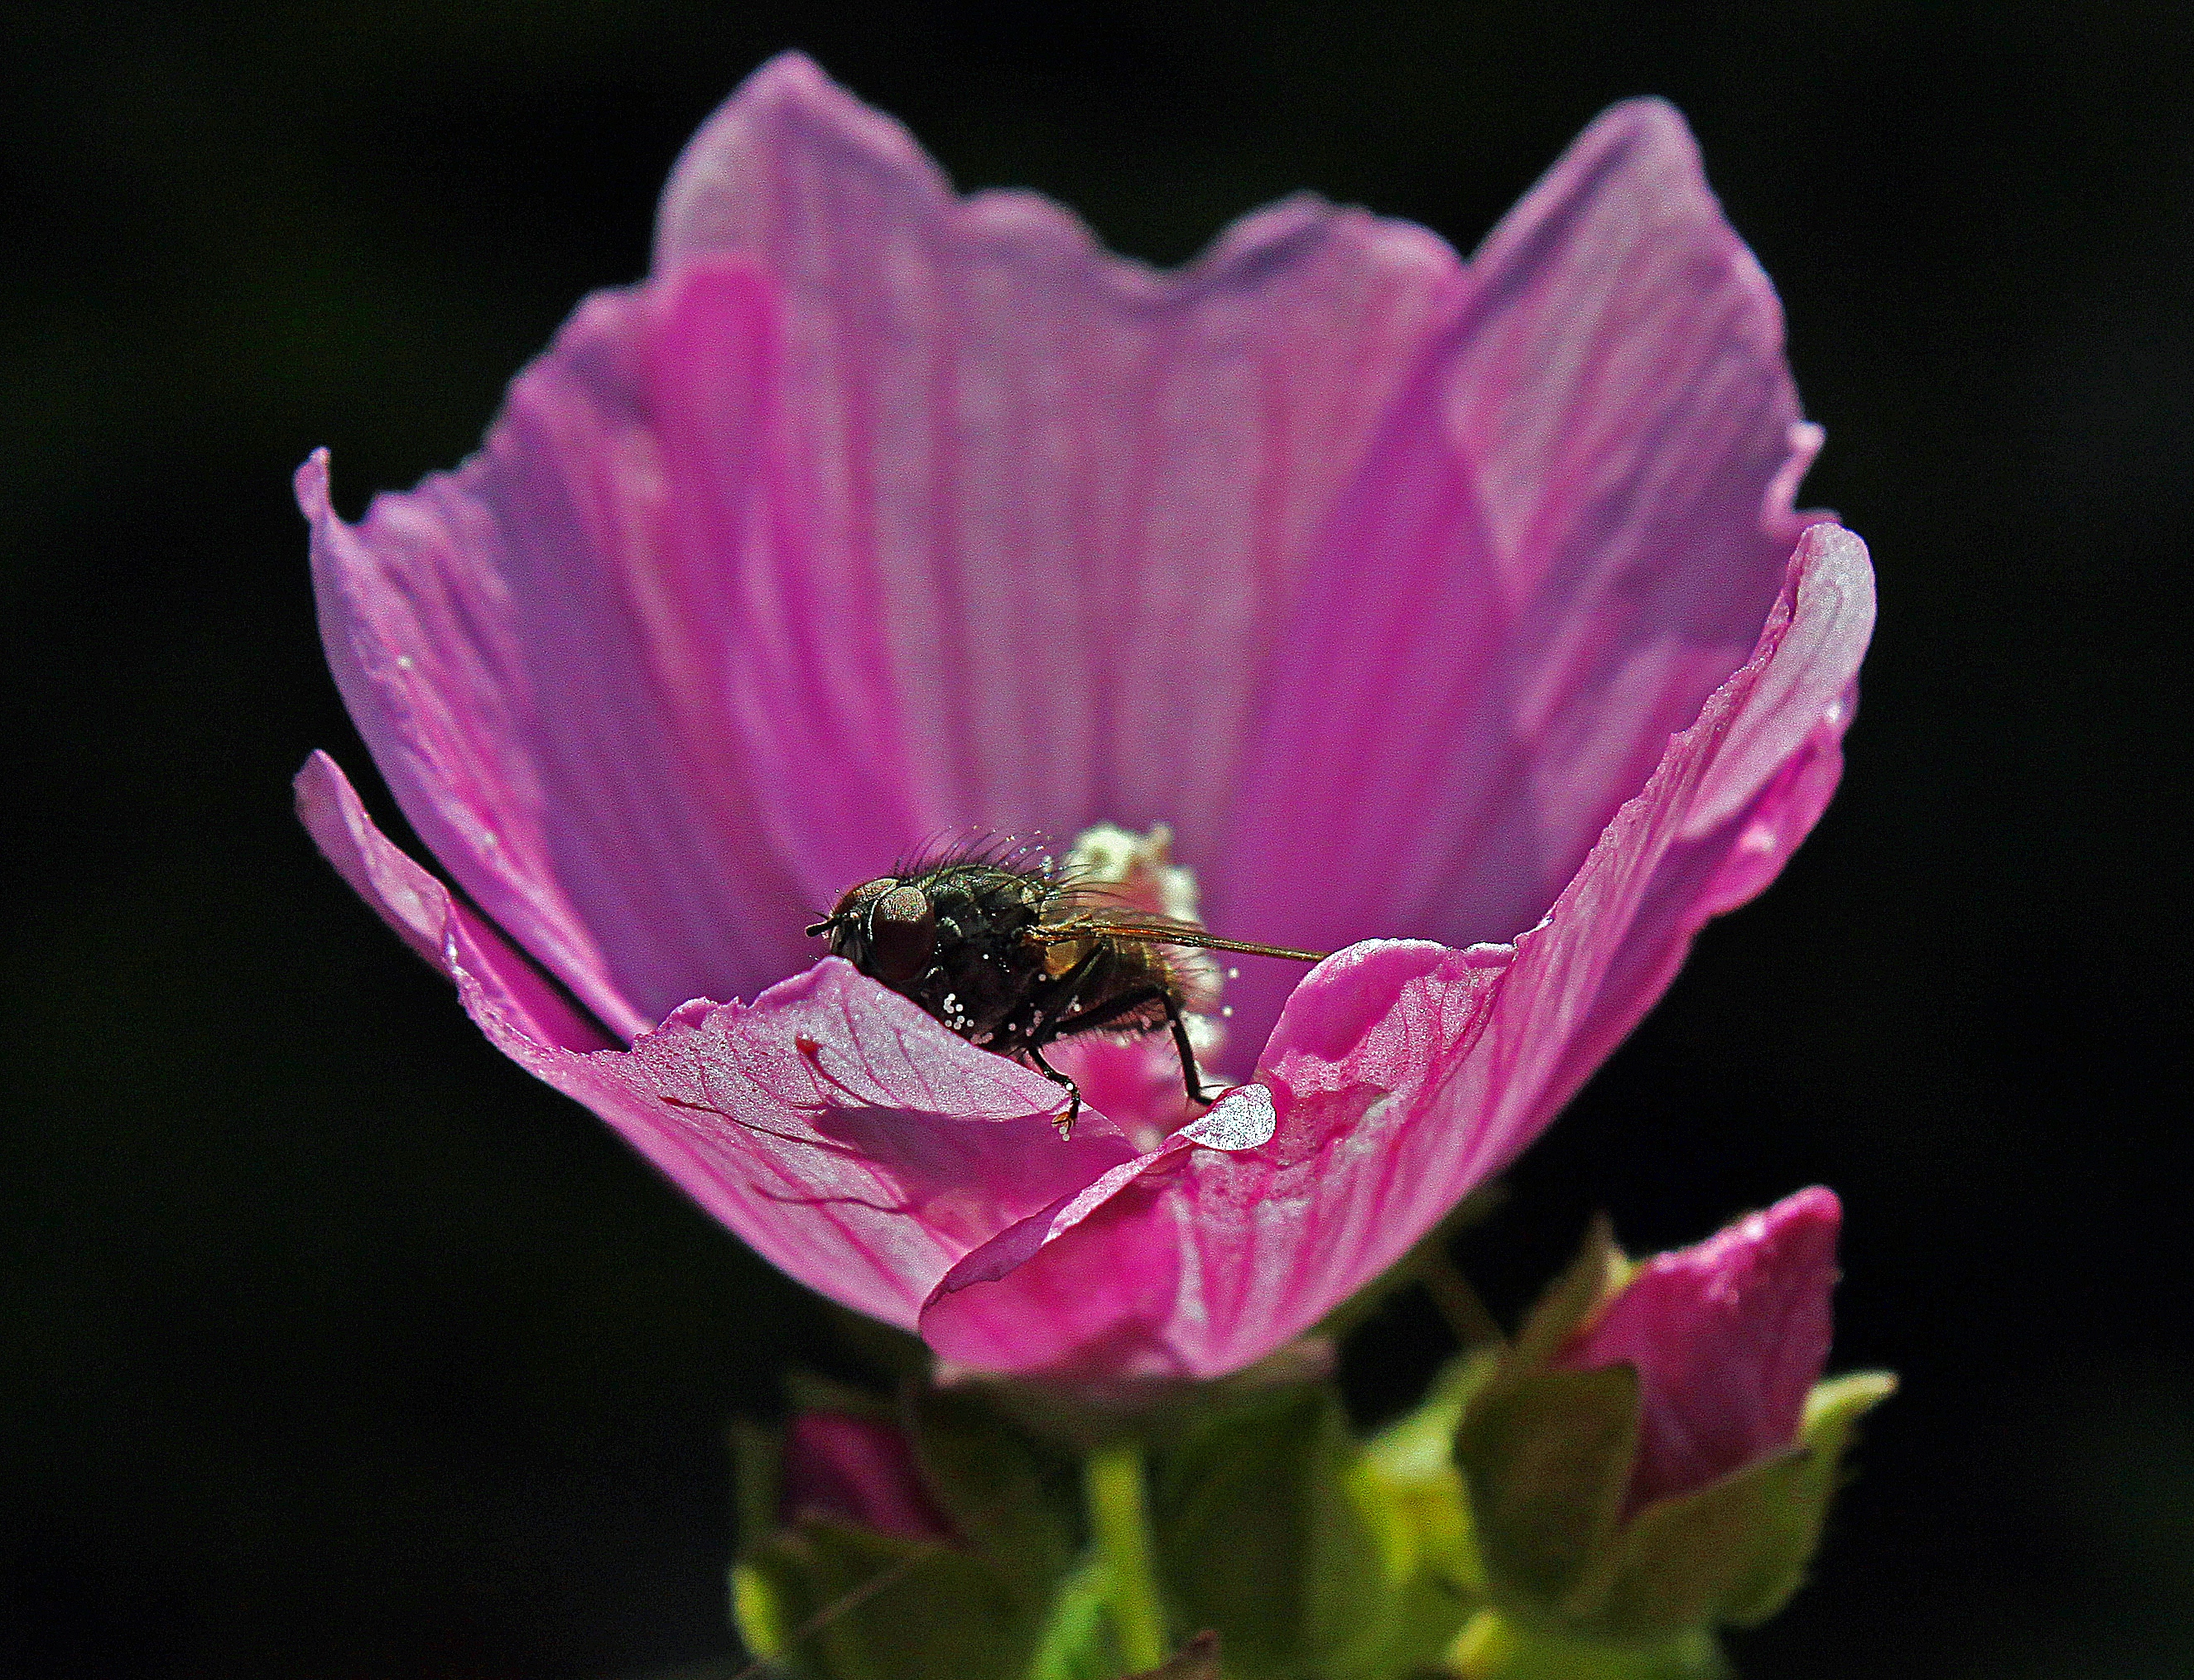
nature, blossom, plant, photography, flower, petal, pollen, insect, macro, pink, flora, invertebrate, wildflower, flowers, close up, animals, naturaleza, flores, nectar, ggl1, xovesphoto, animales, gphoto, canoneos500d, macro photography, flowering plant, annual plant, plant stem, land plant, garden cosmos